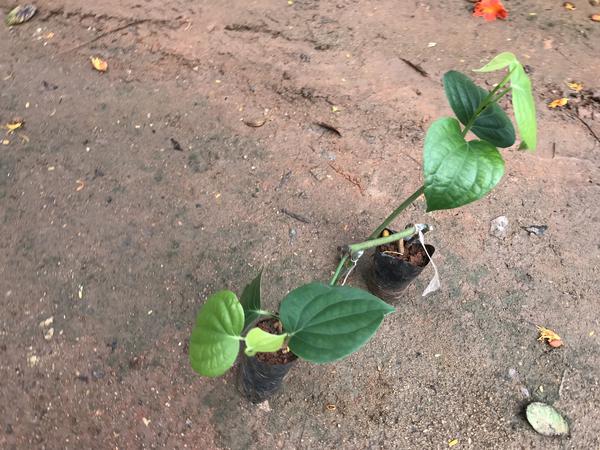
Plant: Pepper